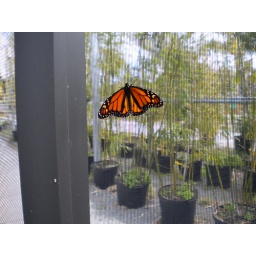
monarch in the butterfly house